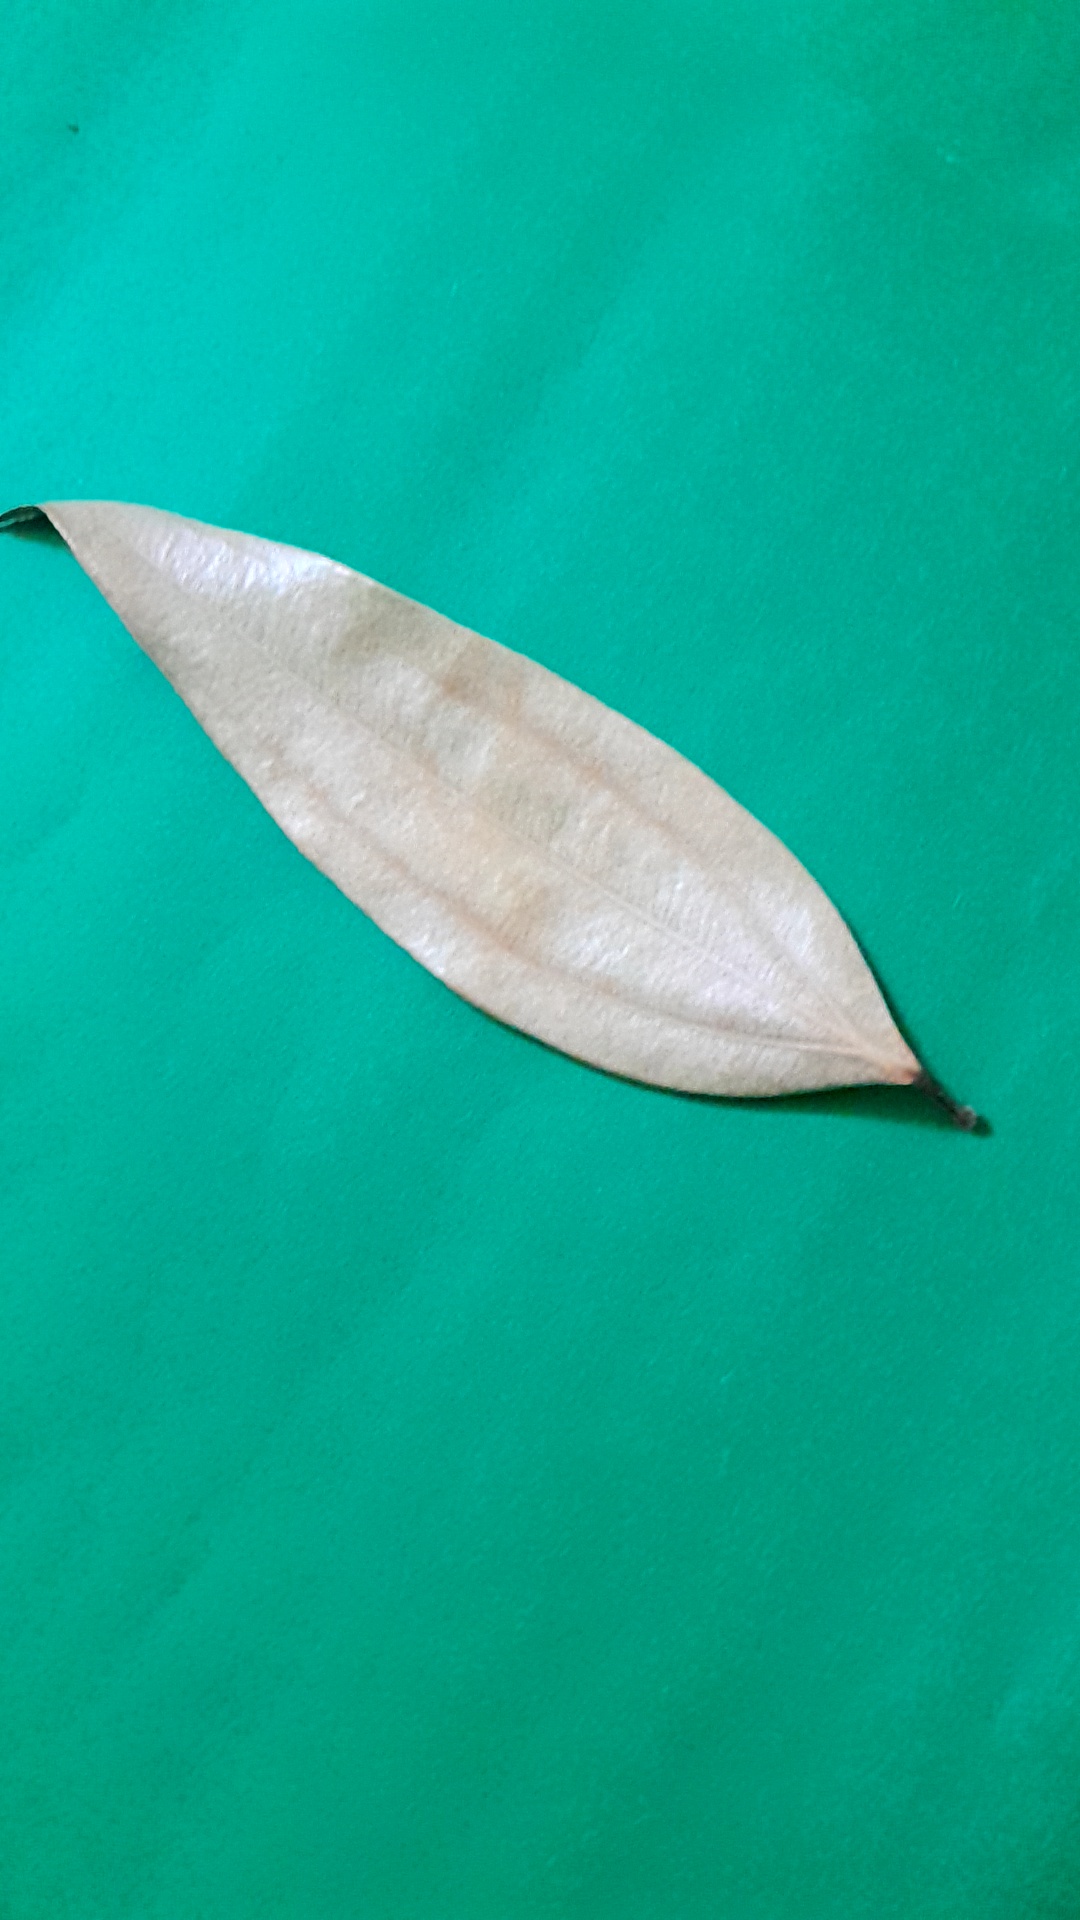
Label: Dry Leaf